Gemr

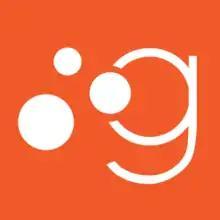
Official logo for Gemr, Inc.

Gemr (initially Attic Gem) was founded by Terry Anderton in 2013 as a Portsmouth, New Hampshire-based online e-commerce social platform for collectors that raised a $4.9m Series A round of financing in November 2014.